Postcommodity

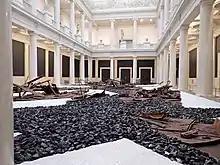
"From Smoke and Tangled Waters We Carried Fire Home by Postcommodity"

Postcommodity makes use of modern technology (sound, video, etc.) in a way that goes against what would be considered as Native American "Commodity Art". Much of this work has been considered as Asmr. Recently, they have been incorporating their work into architecture, such as adding speakers to pre-existing buildings, or creating their own structures.